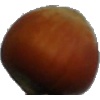
Label: nut_forest